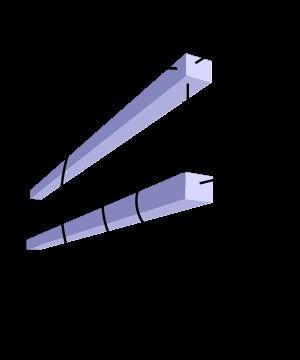
En magnétostatique, la force d'attraction ou de répulsion entre deux fils conducteurs parcourus par un courant électrique est souvent appelé la force d'Ampère. L'origine physique de cette force vient de ce que chaque fil génère un champ magnétique, suivant la loi d'Ørsted, et l'autre fil subit en conséquence une force magnétique, suivant la force de Lorentz.